Ansley, Warwickshire

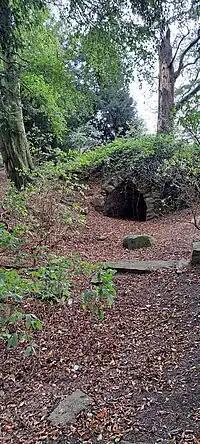
Ansley Hall Hermitage

In 1758 Ansley Hall was visited by the poet Thomas Warton, who would later become poet laureate. He wrote the poem "An Inscription" about Ansley’s hermitage which begins "Beneath the stony roof reclin’d / I sooth to peace my pensive mind".